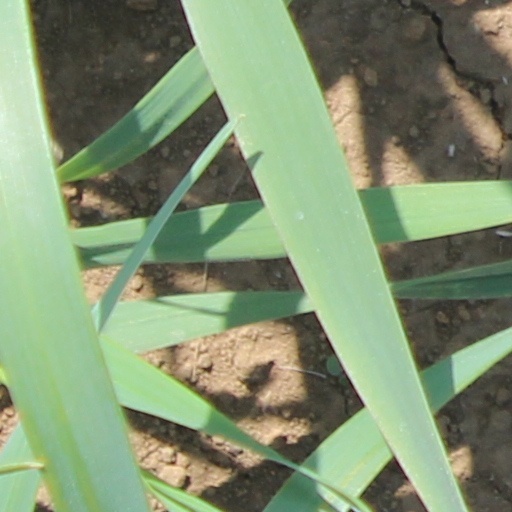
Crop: wheat